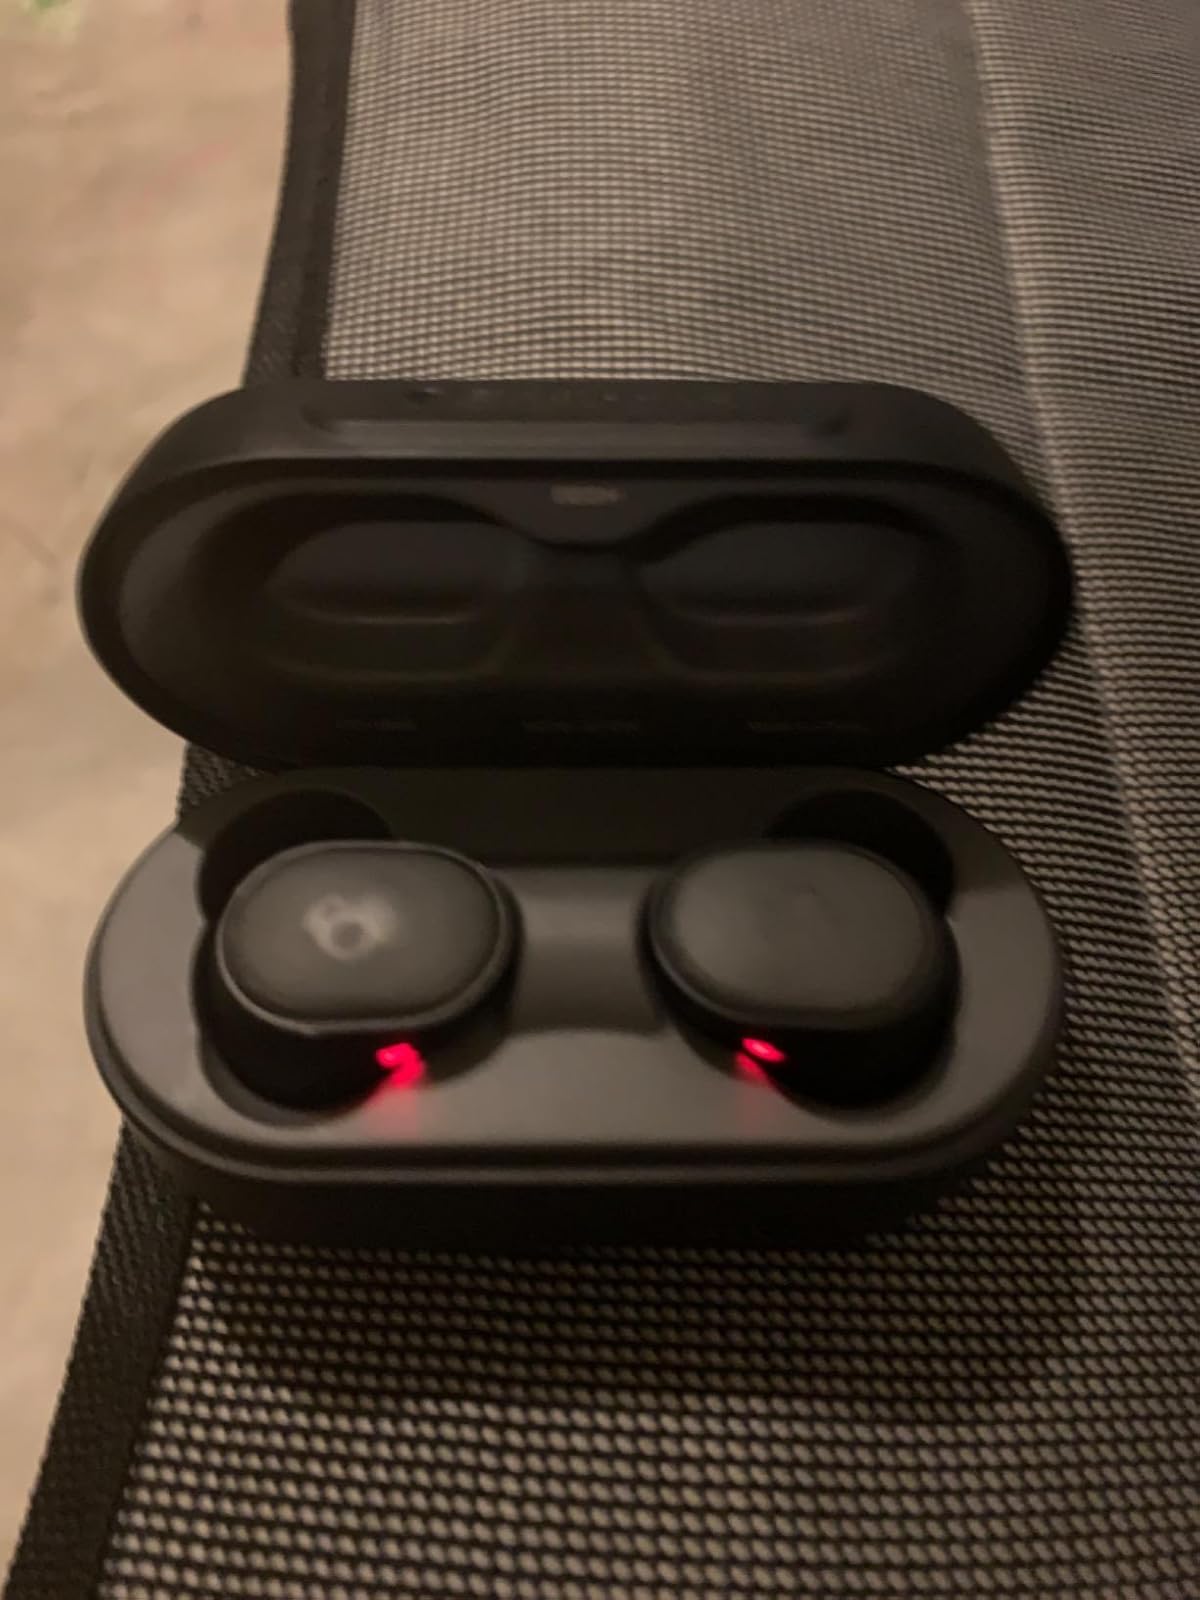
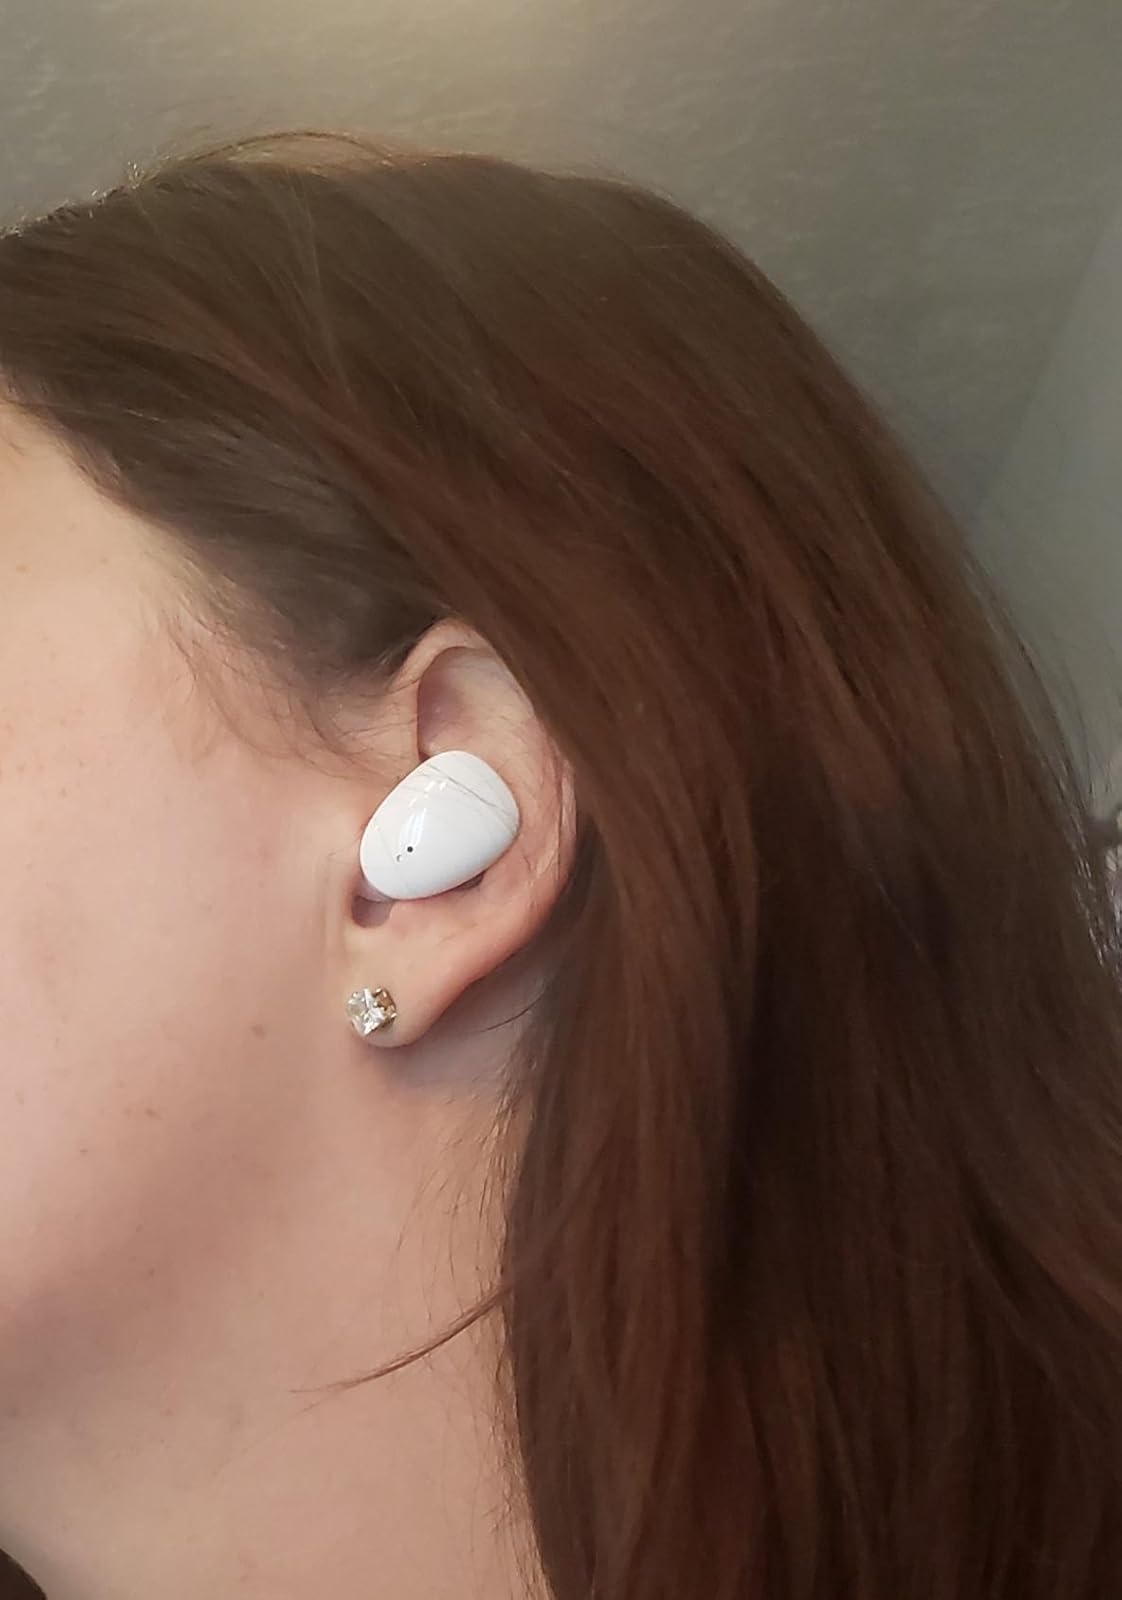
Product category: earbuds
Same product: no